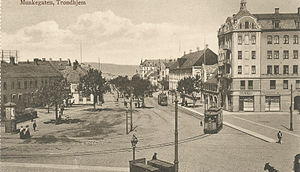
Munkegata (Trondheim)
Munkegata med trikk (før 1921).